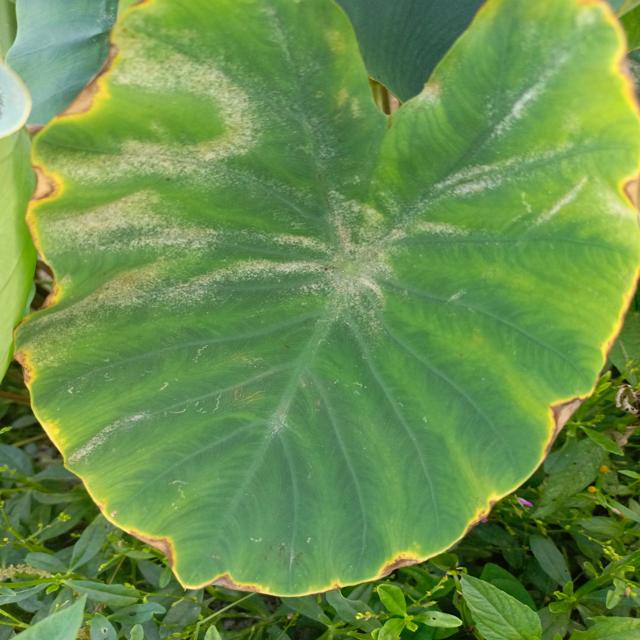
Label: Mid_Blight